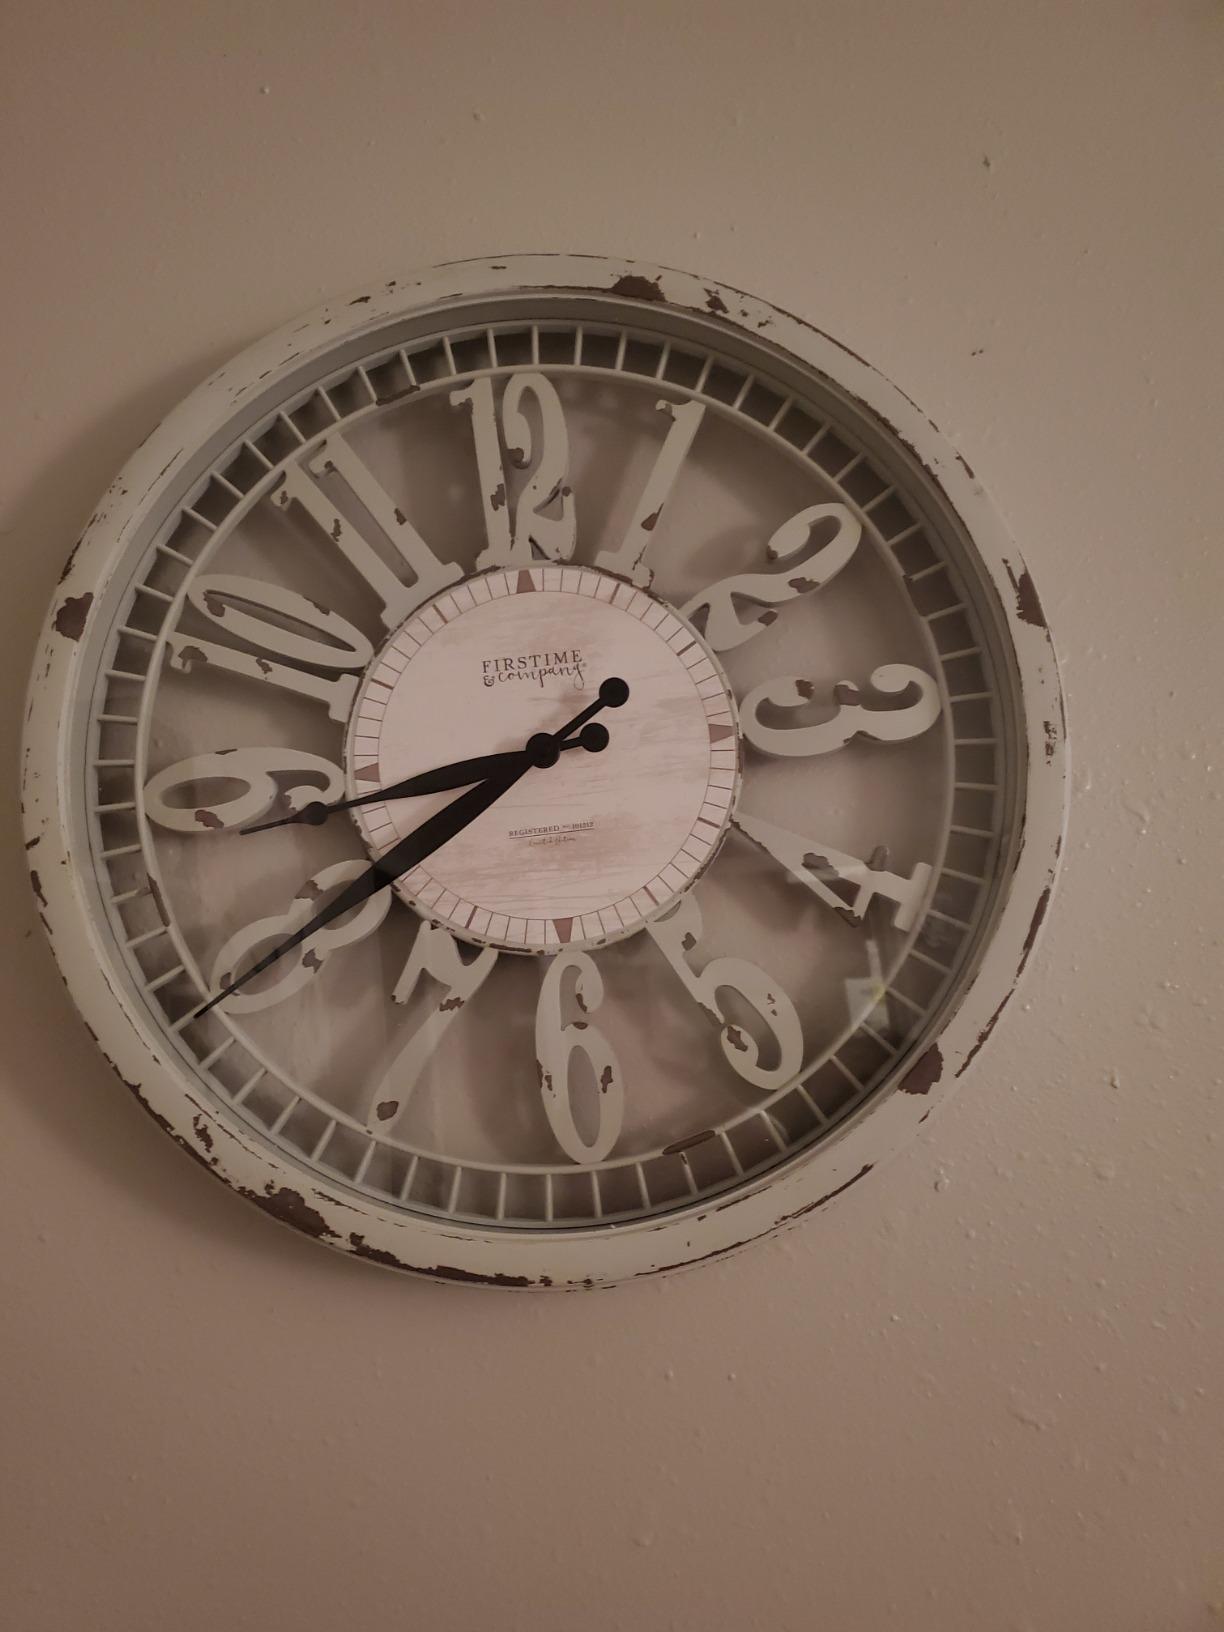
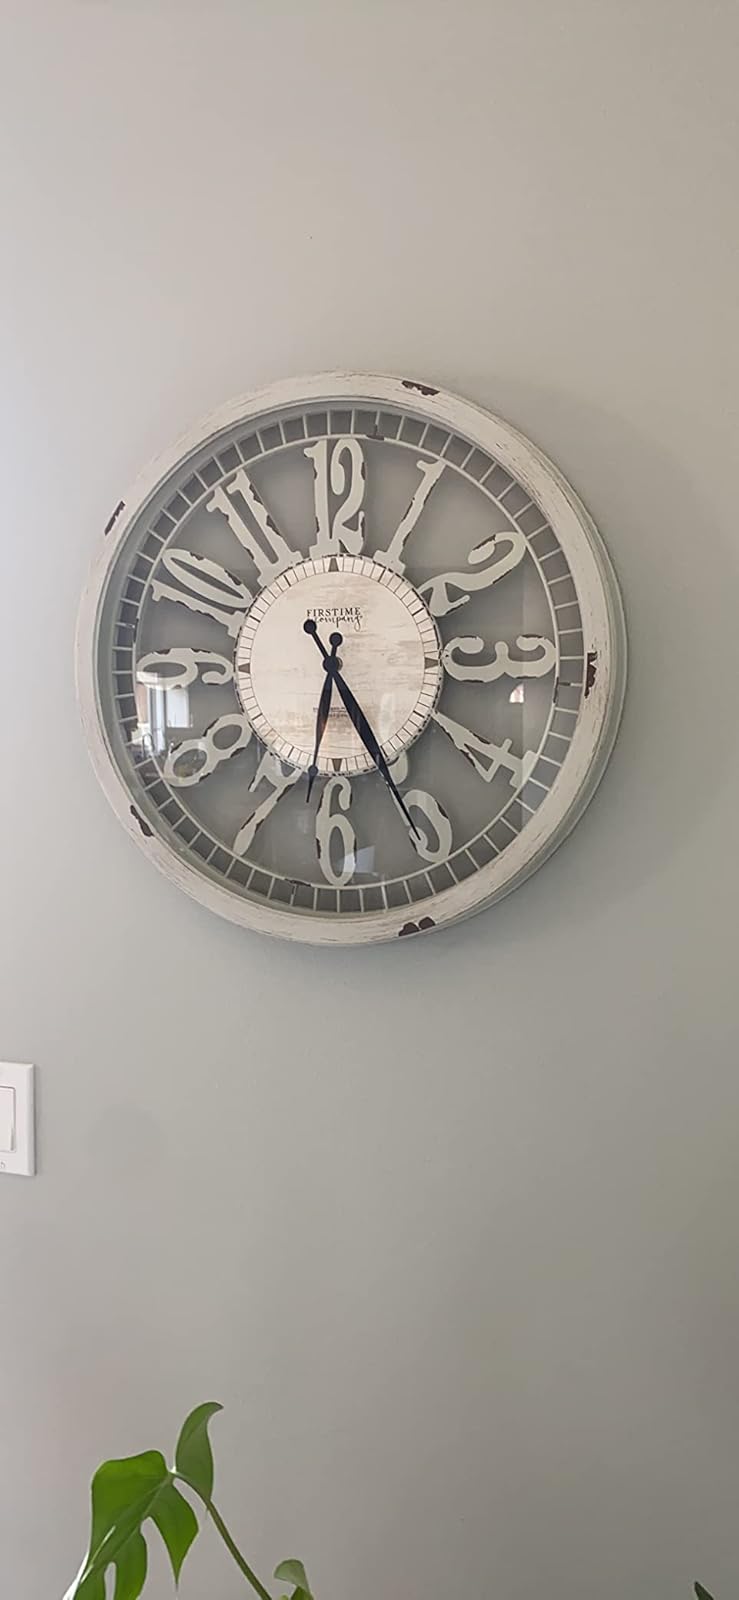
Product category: clock
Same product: yes